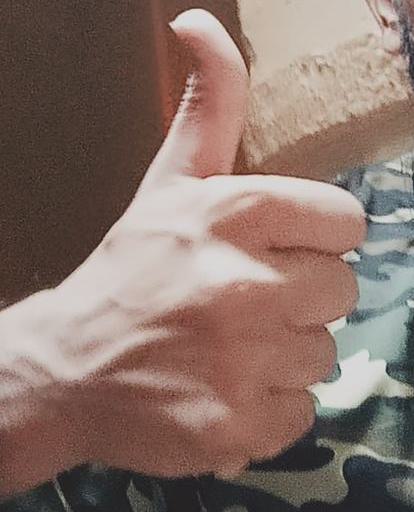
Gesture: like